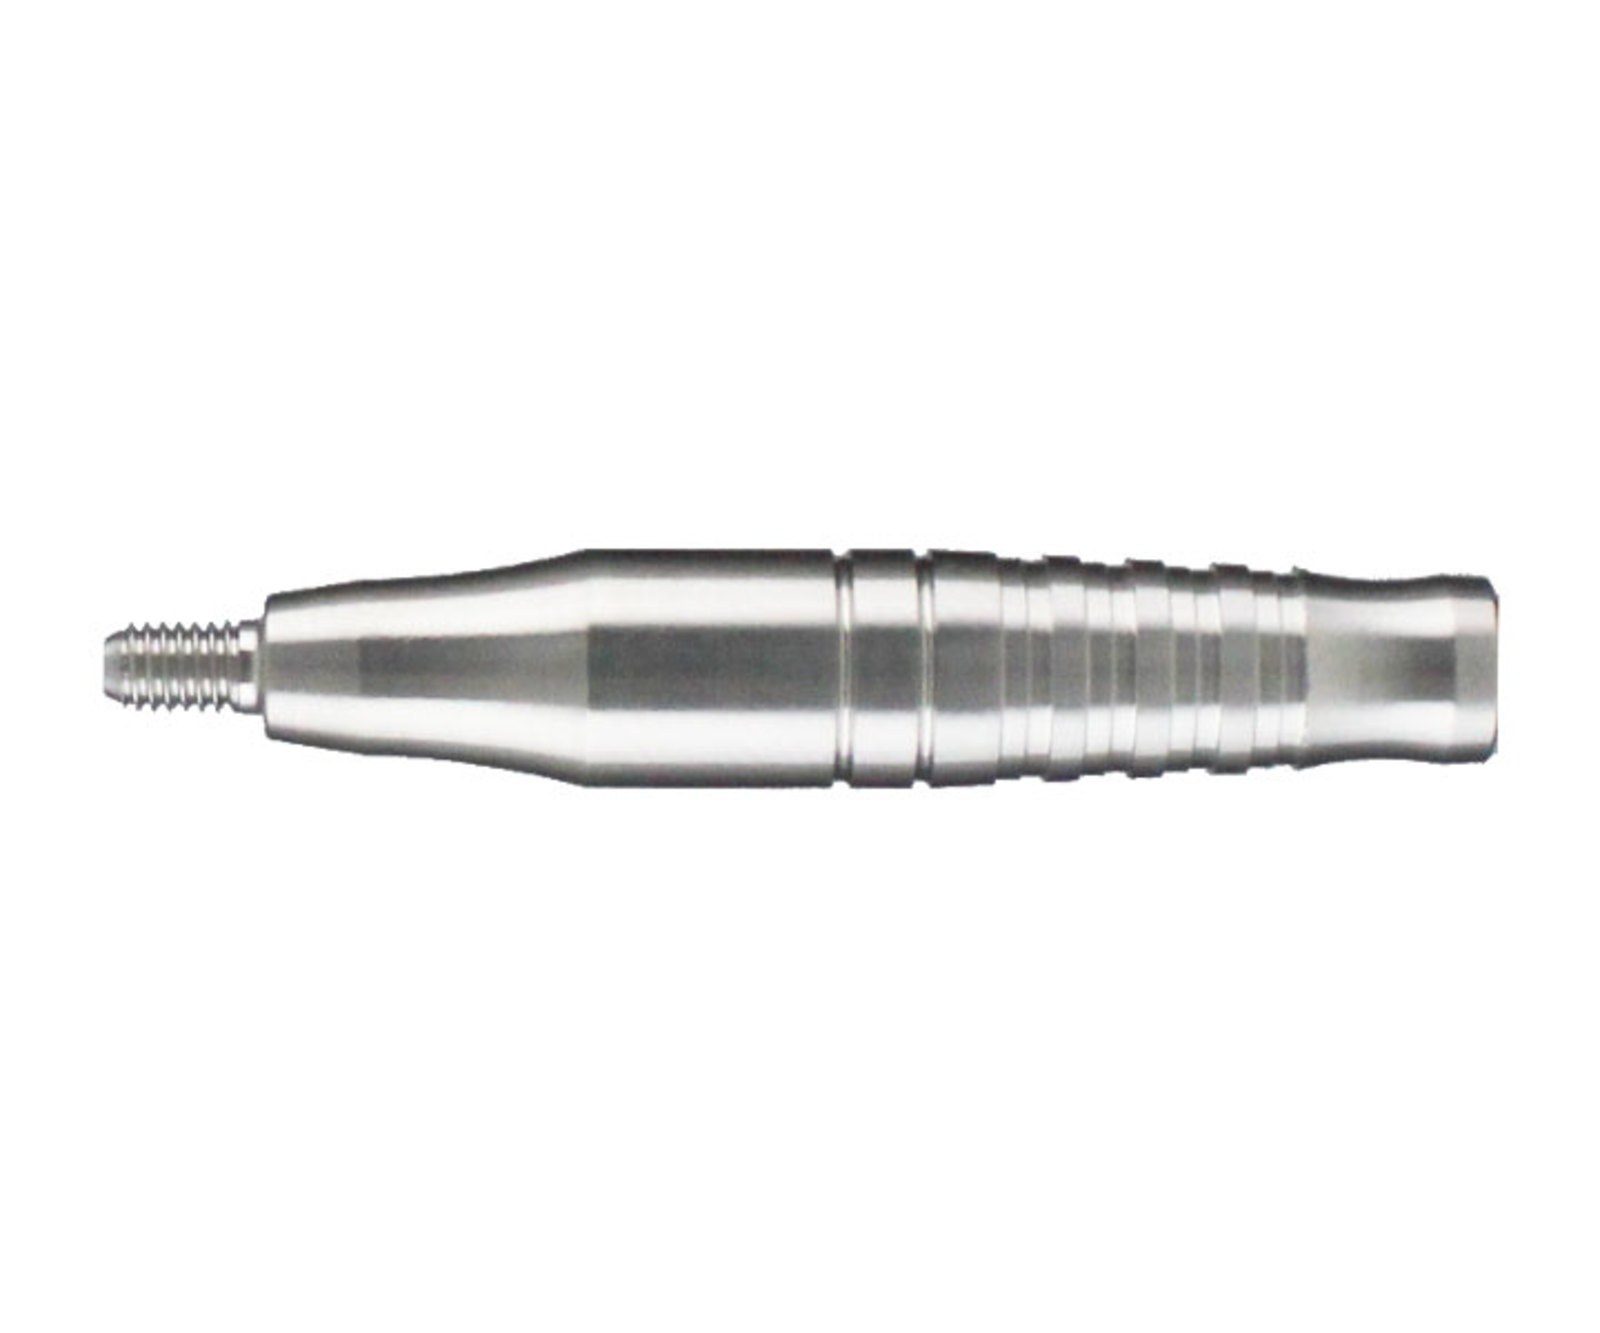
【DMC×888】Stainless UNITE09
Brand: global.s-darts
Category: Sporting Goods > Indoor Games > Throwing Darts > Dart Parts > Dart Shafts